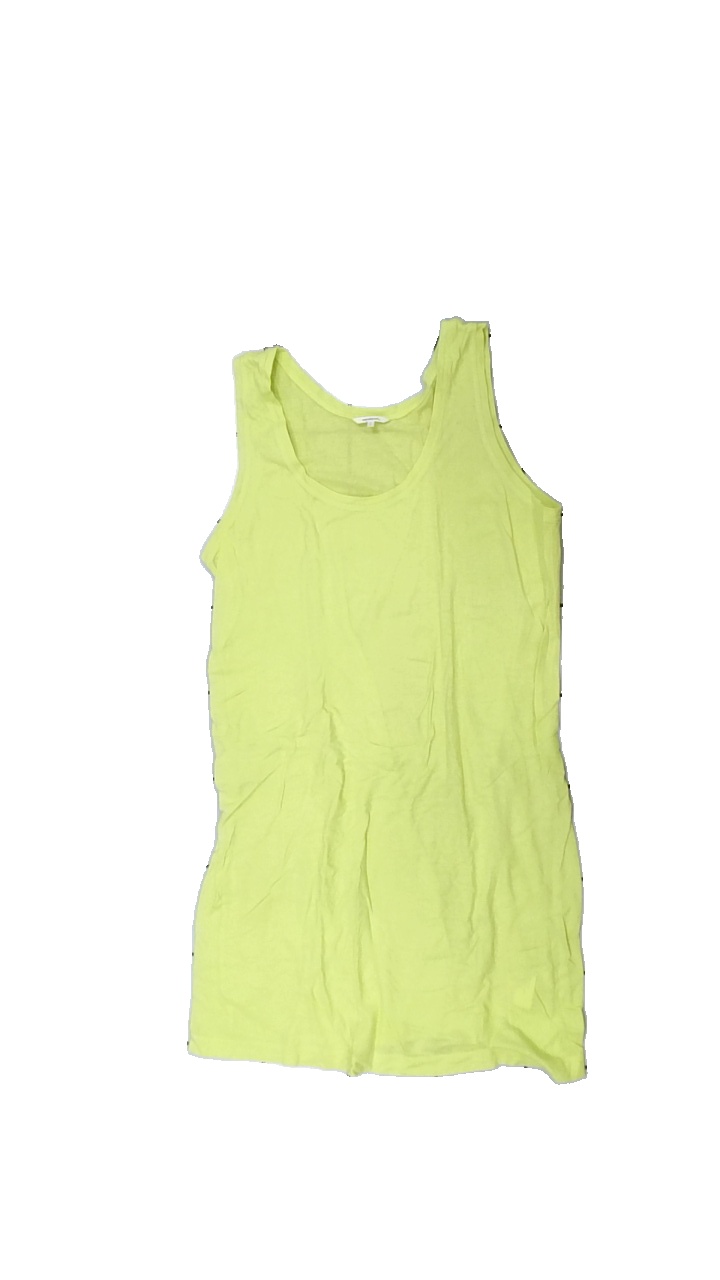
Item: Top (Ladies)
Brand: Sandwich
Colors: Yellow
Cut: Regular, C-collar
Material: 100% cotton
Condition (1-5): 3
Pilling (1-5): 4
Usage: Reuse
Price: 50-100